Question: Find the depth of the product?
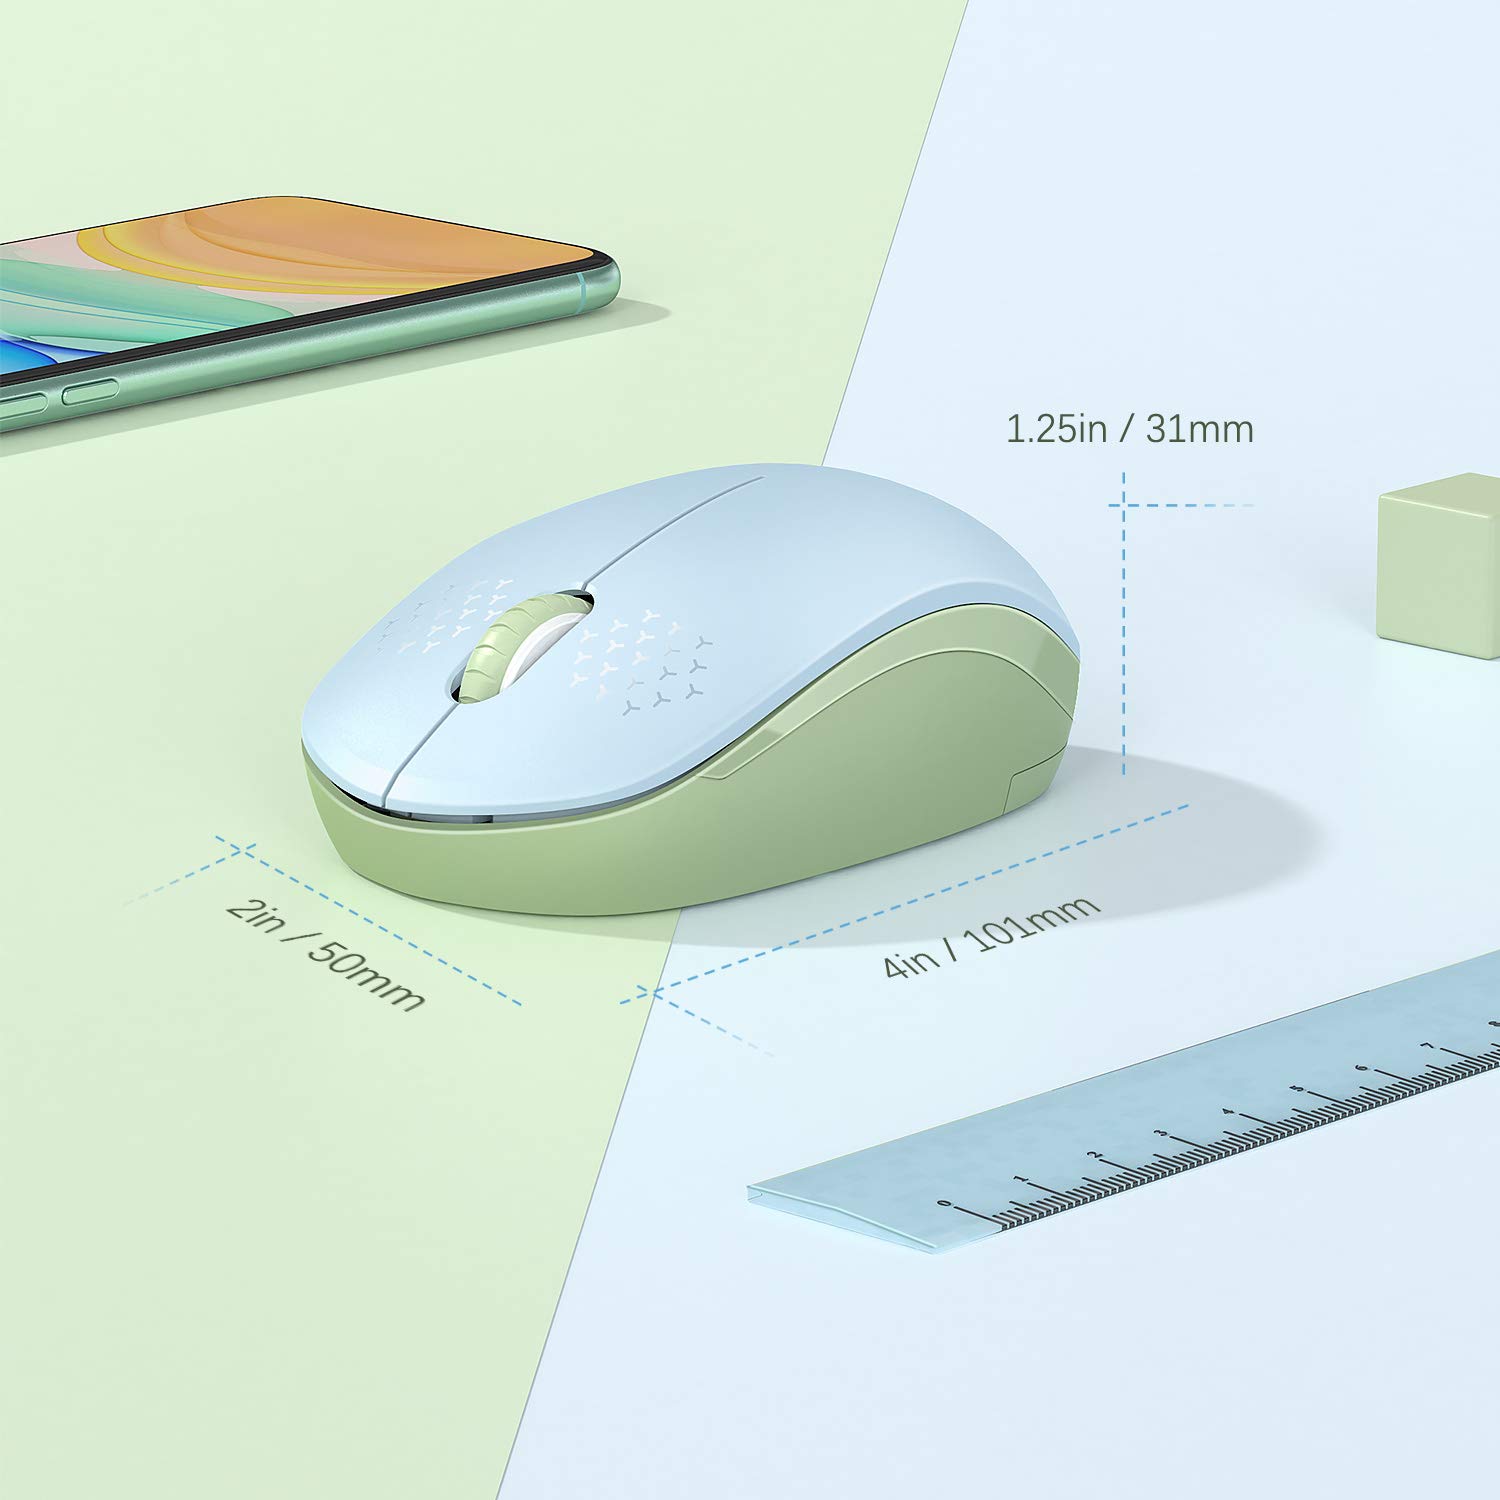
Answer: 4.0 inch